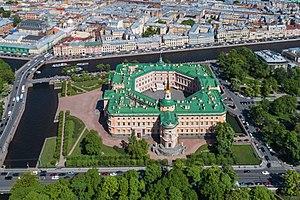
L’académie du génie Nicolas est un établissement d'enseignement supérieur du génie militaire de la Russie, située à Saint-Pétersbourg. Son successeur actuel est l’université technique du génie militaire. Les bâtiments de l'université sont situés sur le site de la caserne du régiment de la garde à cheval, non loin de la Néva. C’est le plus ancien établissement d’éducation supérieure d’ingénieur en Russie.